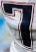
Number: 7